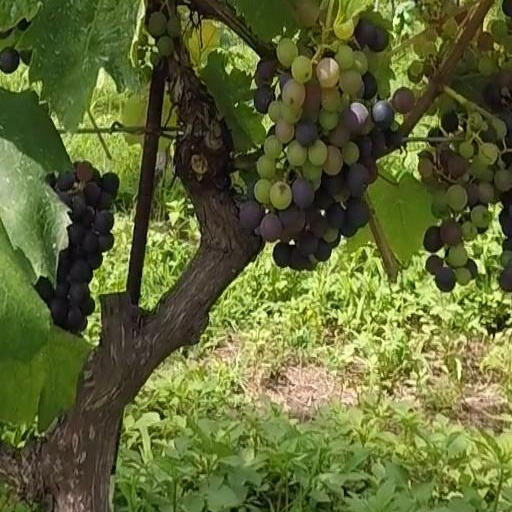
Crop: grape